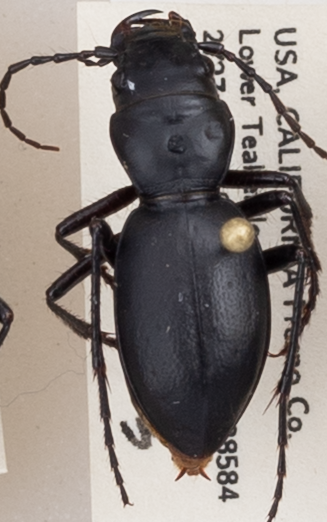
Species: Omus californicus
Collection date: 2019-07-23
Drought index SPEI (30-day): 0.616
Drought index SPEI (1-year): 0.54
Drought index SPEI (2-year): -0.03